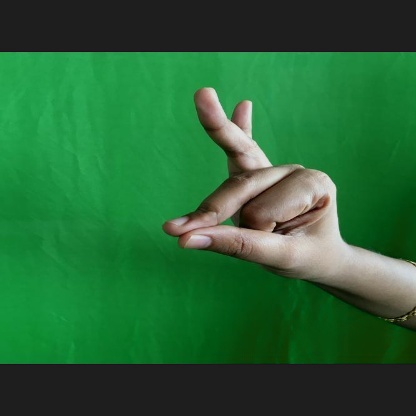
Mudra: Bramaram